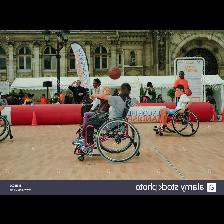
Label: Human